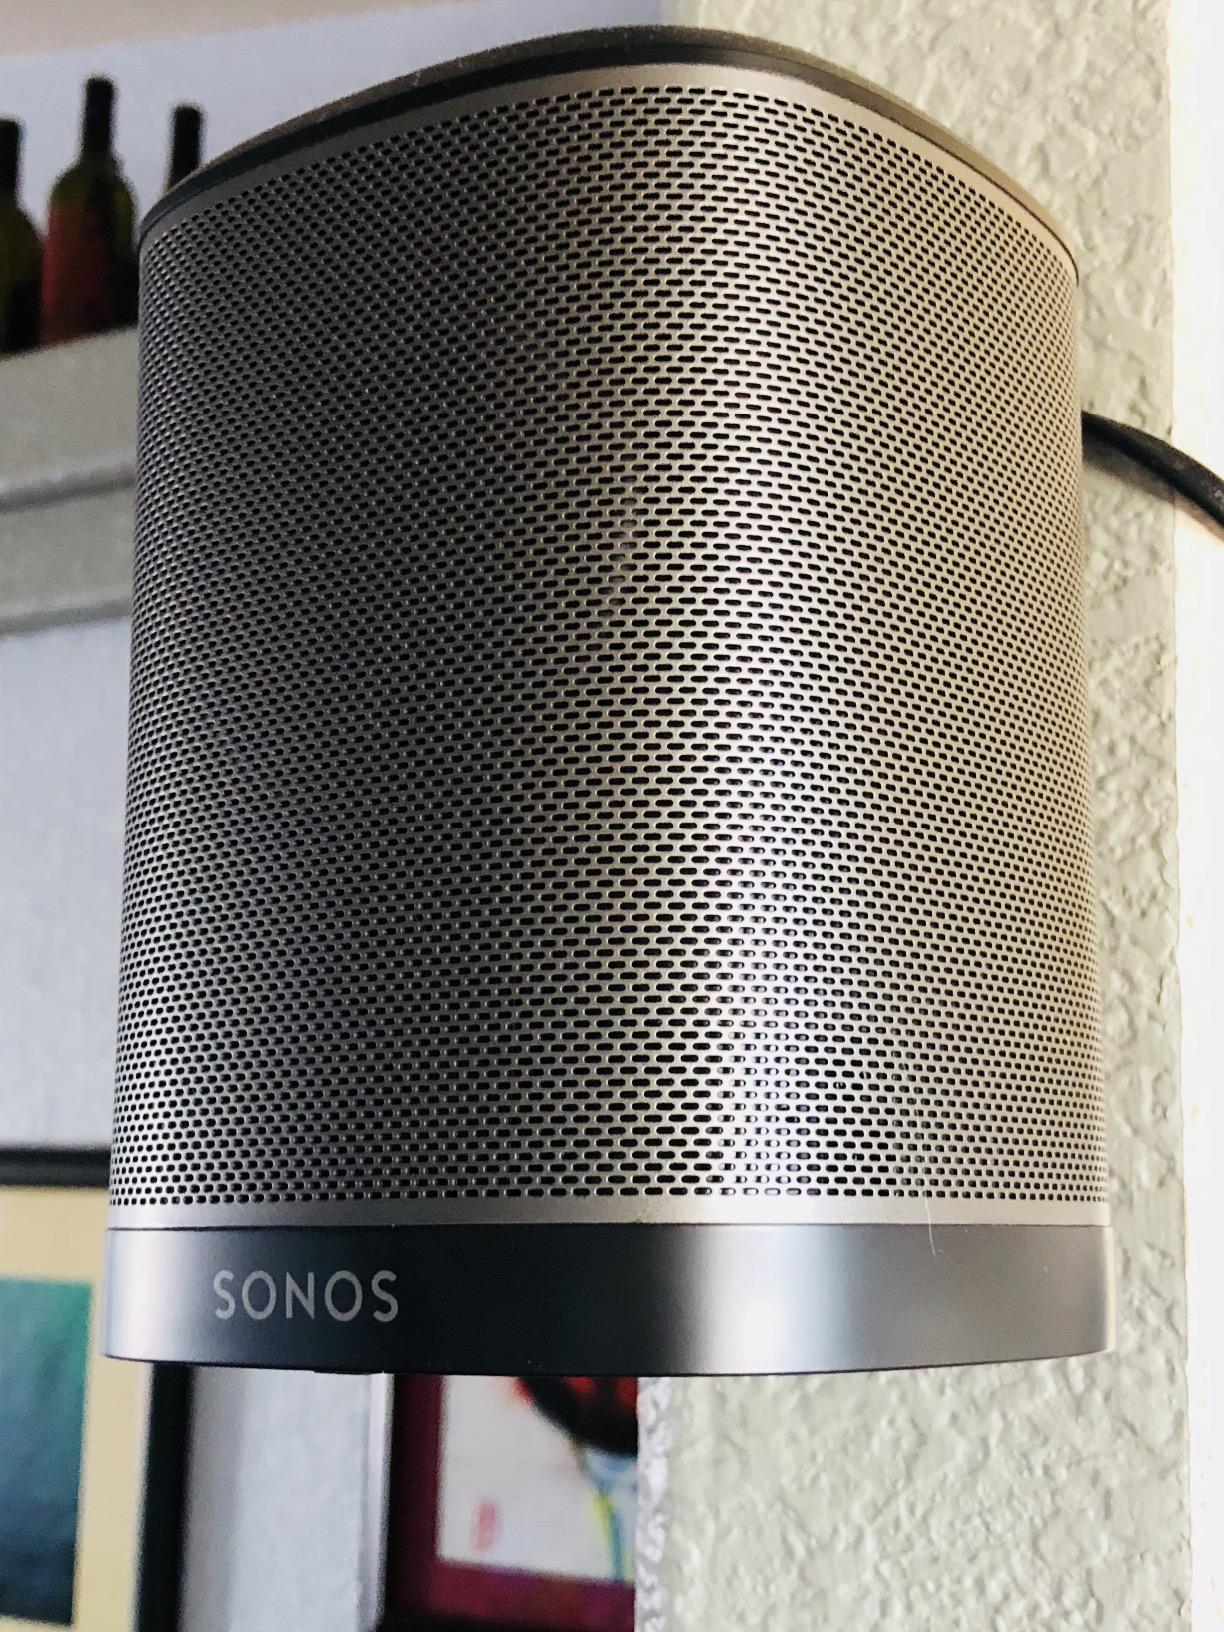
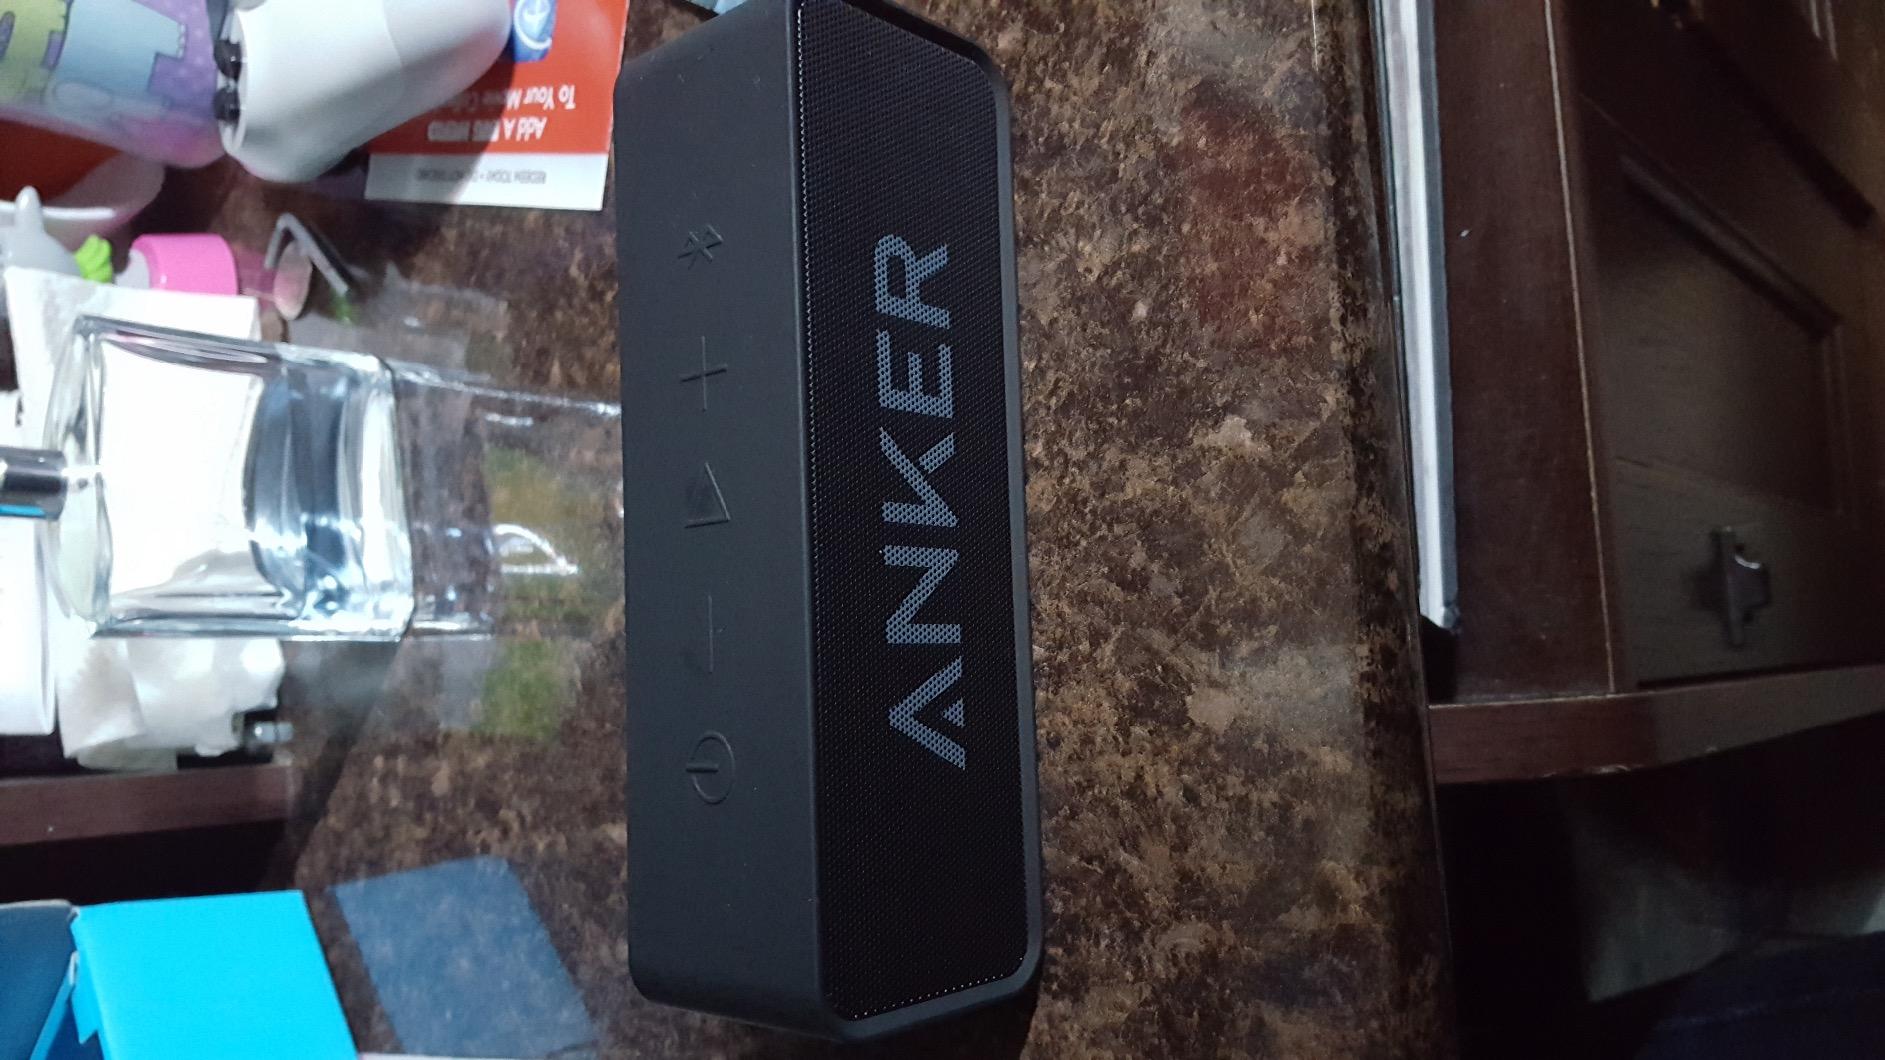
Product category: speaker
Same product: no